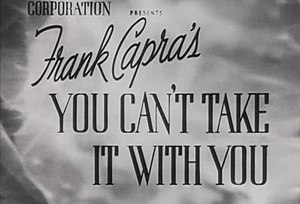
Du kan ikke tage det med dig (film)
Stilbillede fra biograftraileren.
Du kan ikke tage det med dig er en amerikansk film fra 1938. Filmen er baseret på skuespillet af samme navn skrevet af George S. Kaufman og Moss Hart.